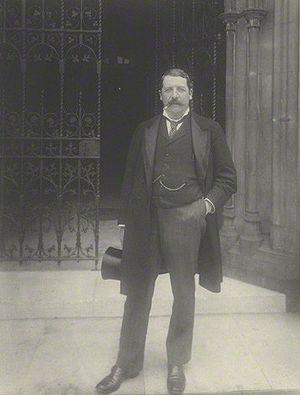
Colonel Evan Henry Llewellyn est un militaire et député d'origine galloise.